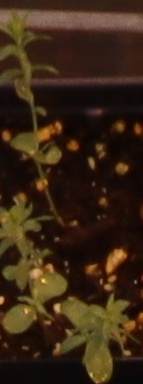
Label: Flax